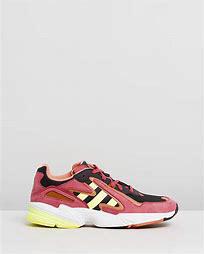
Brand: Adidas
Model: Yung 96 Chasm